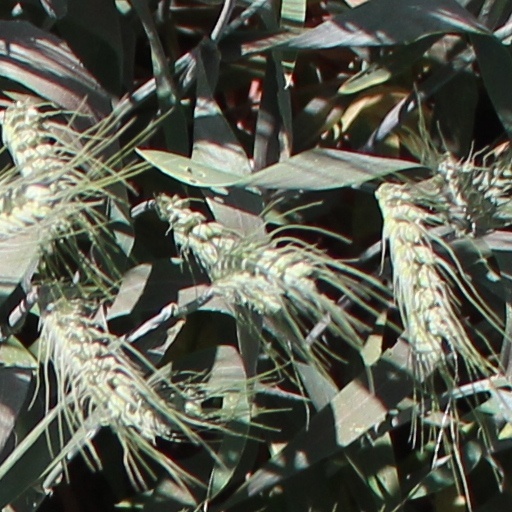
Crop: wheat